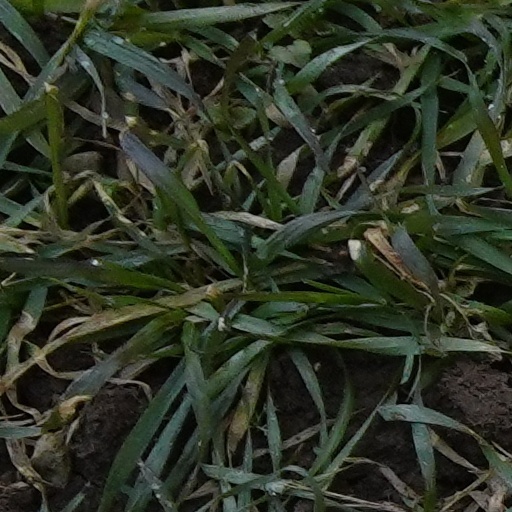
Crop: wheat